Vincent Herring

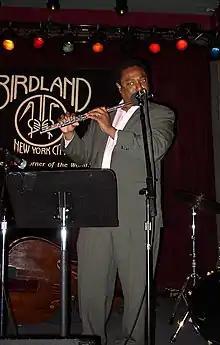
Herring at Birdland, New York City

Vincent Dwyne Herring (born November 19, 1964) is an American jazz saxophonist, flautist, composer, and educator. Known for his fiery and soulful playing in the bands of Horace Silver, Freddie Hubbard, and Nat Adderley in the earlier stages of his career, he now frequently performs around the world with his own groups and is heavily involved in jazz education.